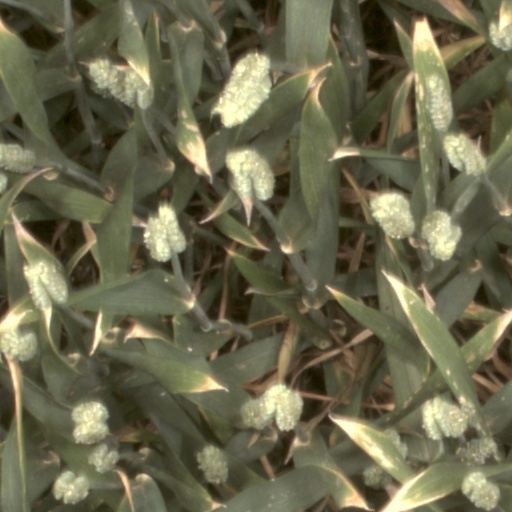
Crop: wheat